Fort Wicked

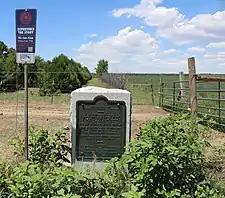
The Fort Wicked historical marker

Julesburg was attacked on January 7, 1865, by about 1,000 Cheyenne and Sioux men in retribution for the Sand Creek massacre. At Fort Sedgwick, the Native Americans (Indians) killed ten soldiers and four civilians and gathered so much looted food from the settlement of Julesburg that it took three days to remove it to their village at Cherry Creek Three groups of Native Americans, the Arapaho, Cheyenne, and Sioux then attacked stage stations and ranches along the South Platte Trail over six days. In the Colorado War the Indians killed more people, counting both soldiers and civilians, than were killed at the Sand Creek Massacre with few losses of their own. They burned ranches and tore down telegraph lines. They also looted horses, 2000 cattle, and wagon trains, one of which had 22 wagons.